Law and Justice

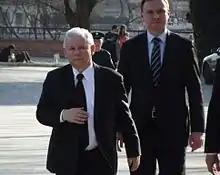
Jarosław Kaczyński and Andrzej Duda, 18 April 2013

Law and Justice (PiS) is a right-wing populist and national-conservative political party in Poland. The party is a member of European Conservatives and Reformists Group. Its chairman has been Jarosław Kaczyński since 18 January 2003.